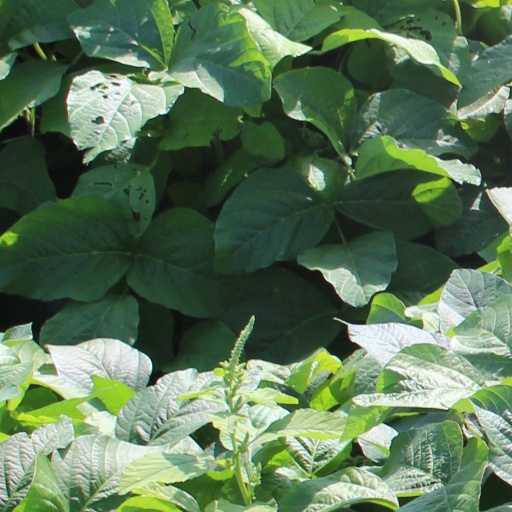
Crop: soybean